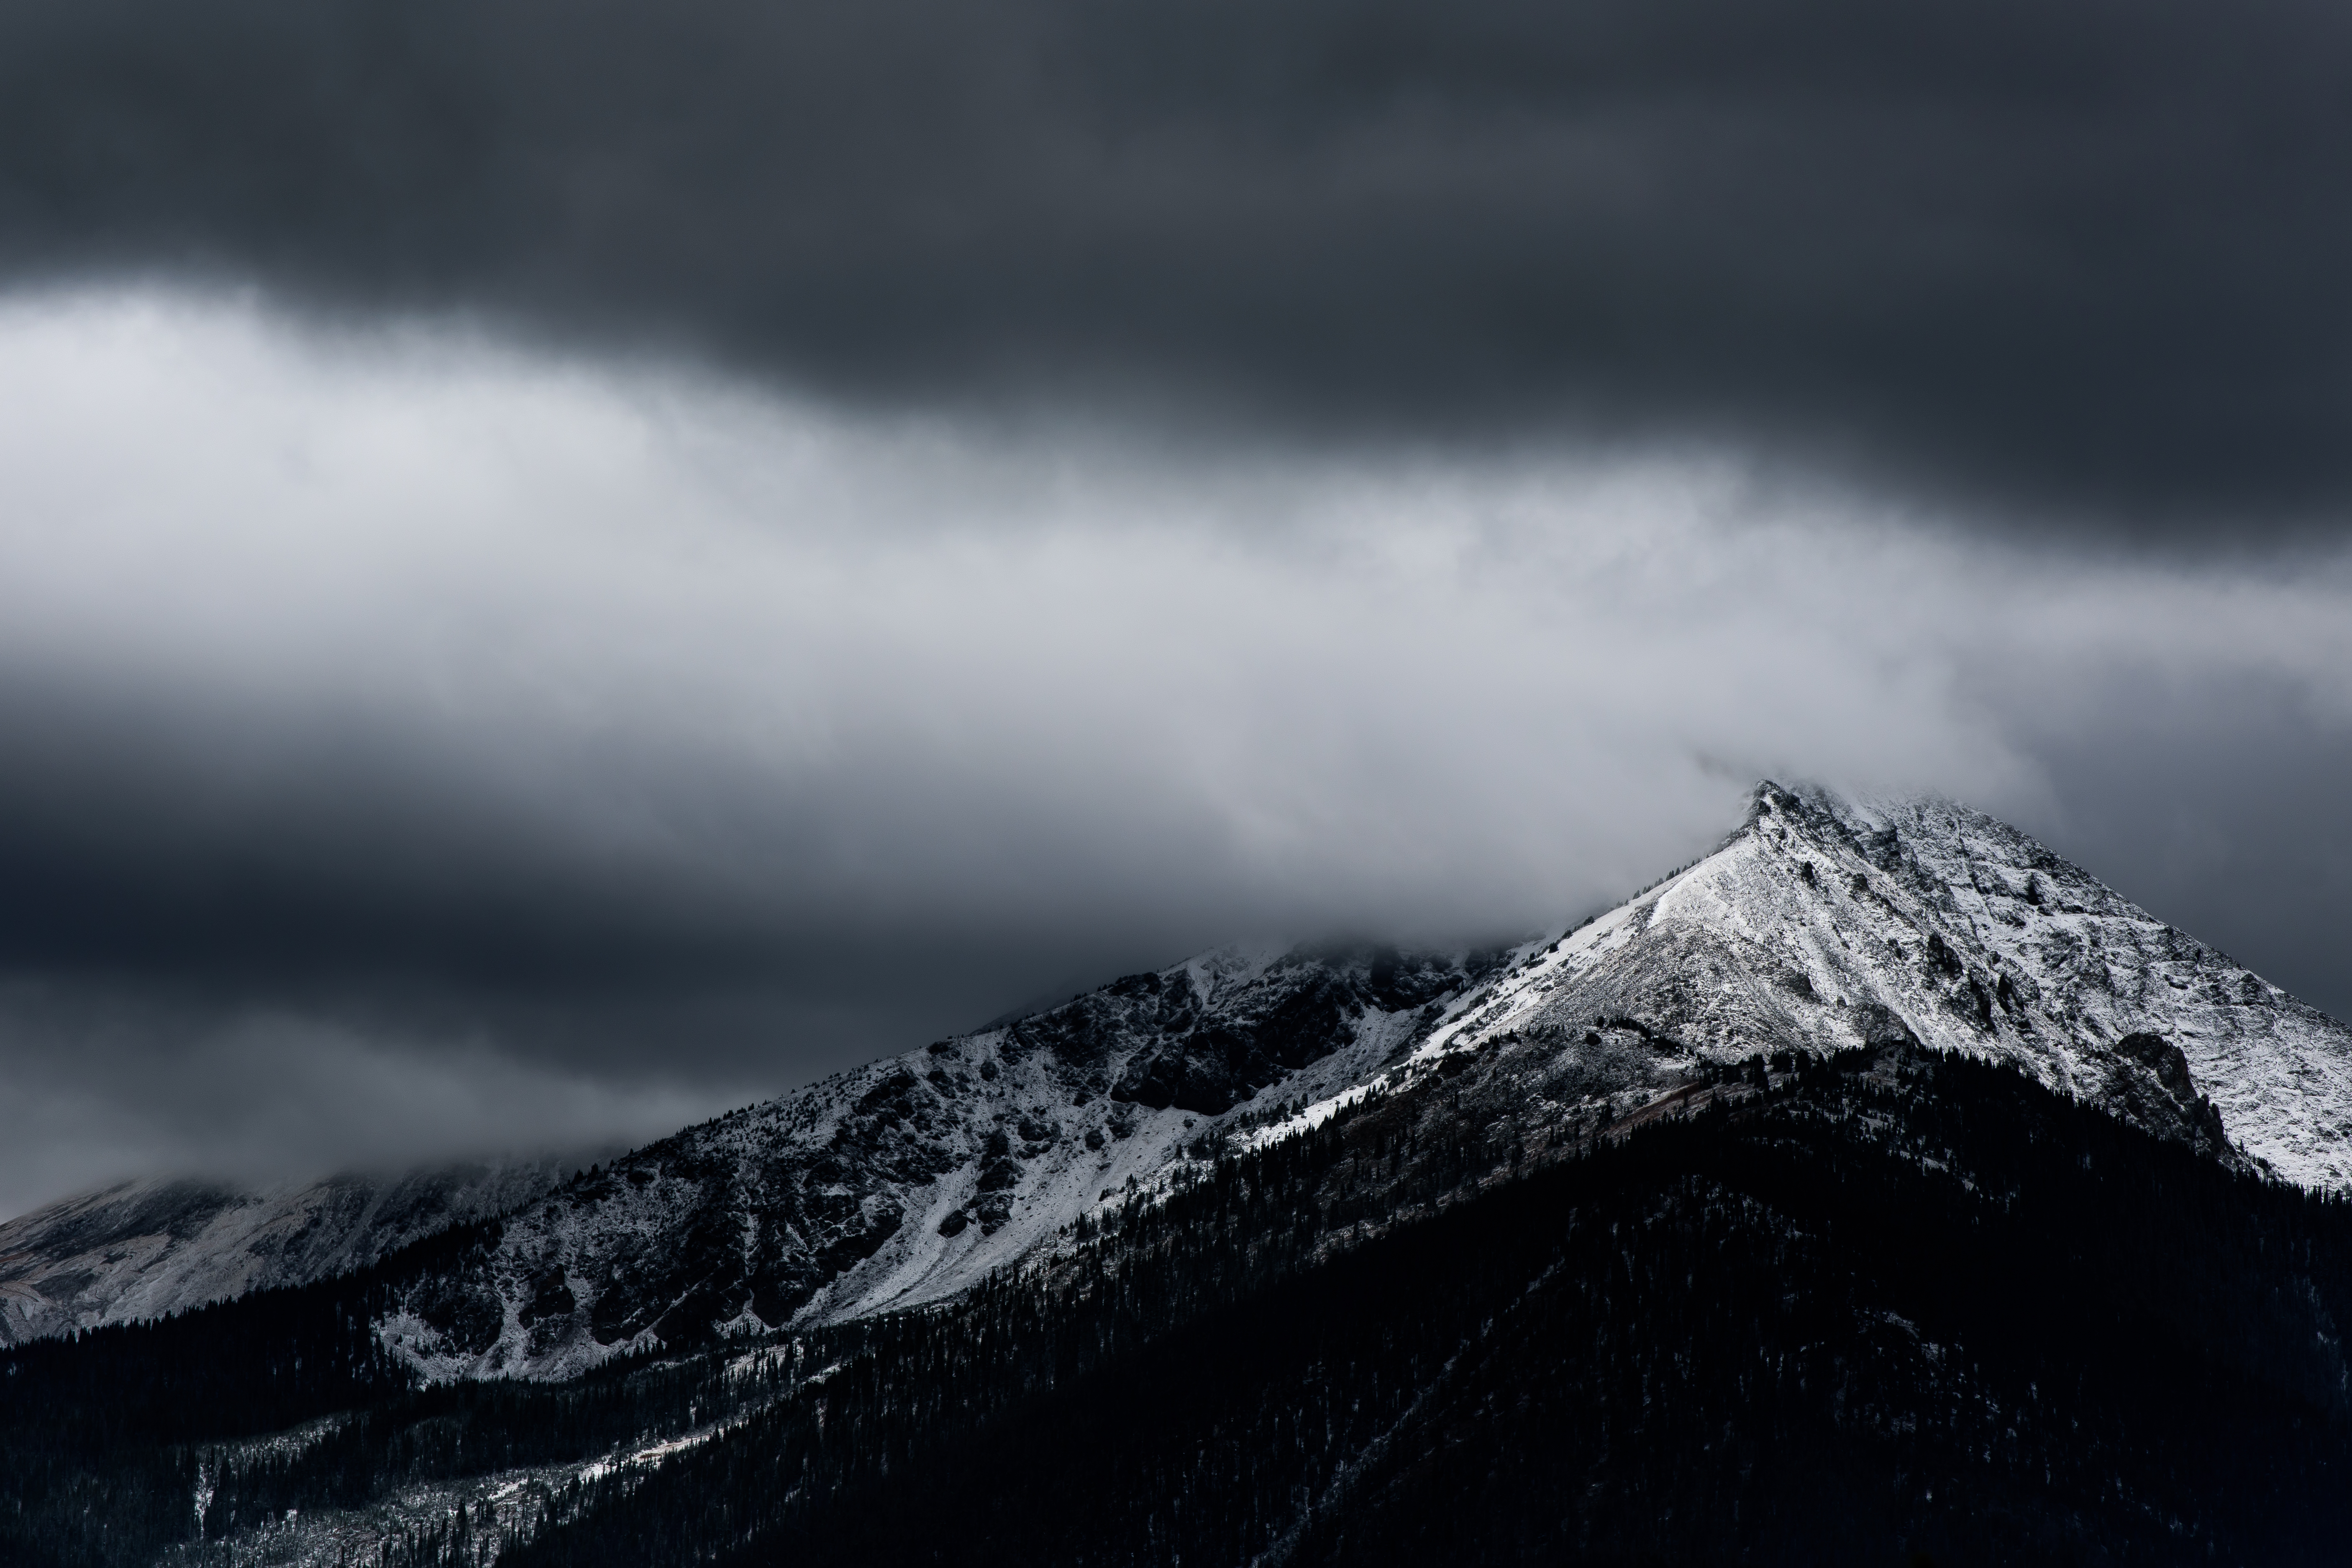
nature, mountain, snow, cloud, black and white, cloudy, mountain range, weather, gray, overcast, monochrome, ridge, summit, grey, alps, landform, geographical feature, atmospheric phenomenon, mountainous landforms, geological phenomenon